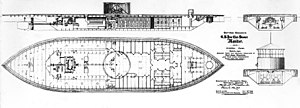
Kystpanserskib / Lande og skibe
Kystpanserskibe var krigsskibe, der var beregnet til tjeneste i kystnære farvande. Lige som de søgående panserskibe var de beskyttet af panser, men de adskilte sig ved at have lavere rækkevidde og fart. Denne prioritering betød, at man med et lille deplacement kunne få skibe med stor slagkraft og god beskyttelse. De var typisk mindre end de søgående panserskibe og havde deplacementer fra 1.000 til 8.000 tons.